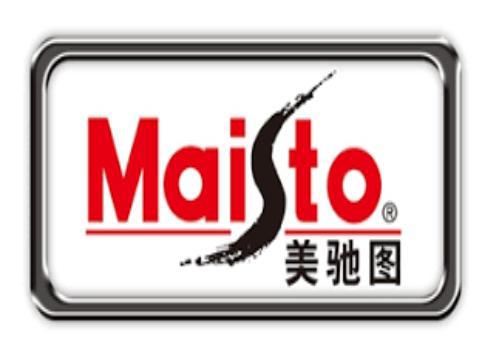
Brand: mylch
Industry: Transportation